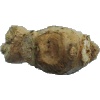
Label: ginger_root